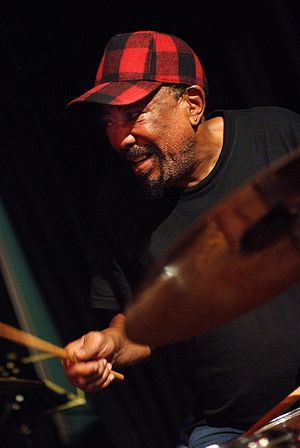
Louis Moholo
Louis Moholo er en sydafrikansk jazztrommeslager.